History of independent Moldova

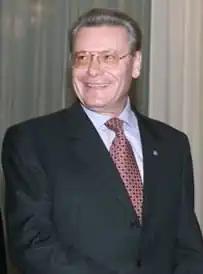
Petru Lucinschi, Moldova's second president (1996–2001)

After winning the presidential elections of 1996, on 15 January 1997, Petru Lucinschi, the former First Secretary of the Moldavian Communist Party in 1989–91, became the country's second president.